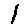
Label: 1